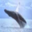
Label: whale